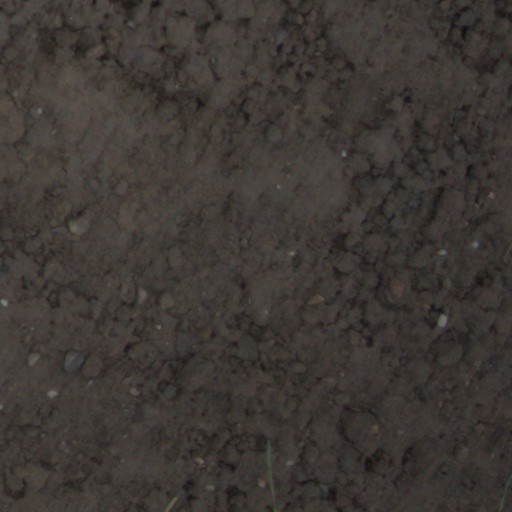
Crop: wheat